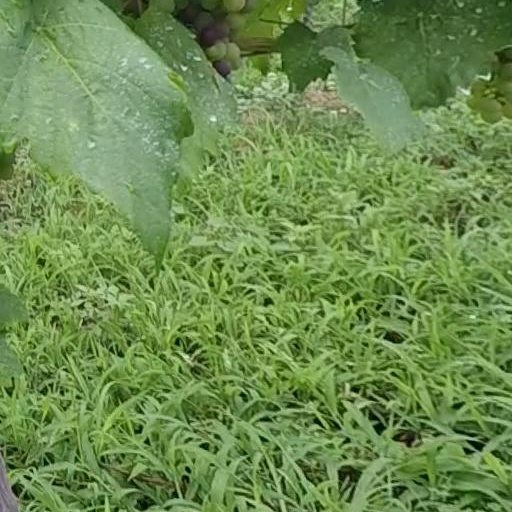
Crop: grape